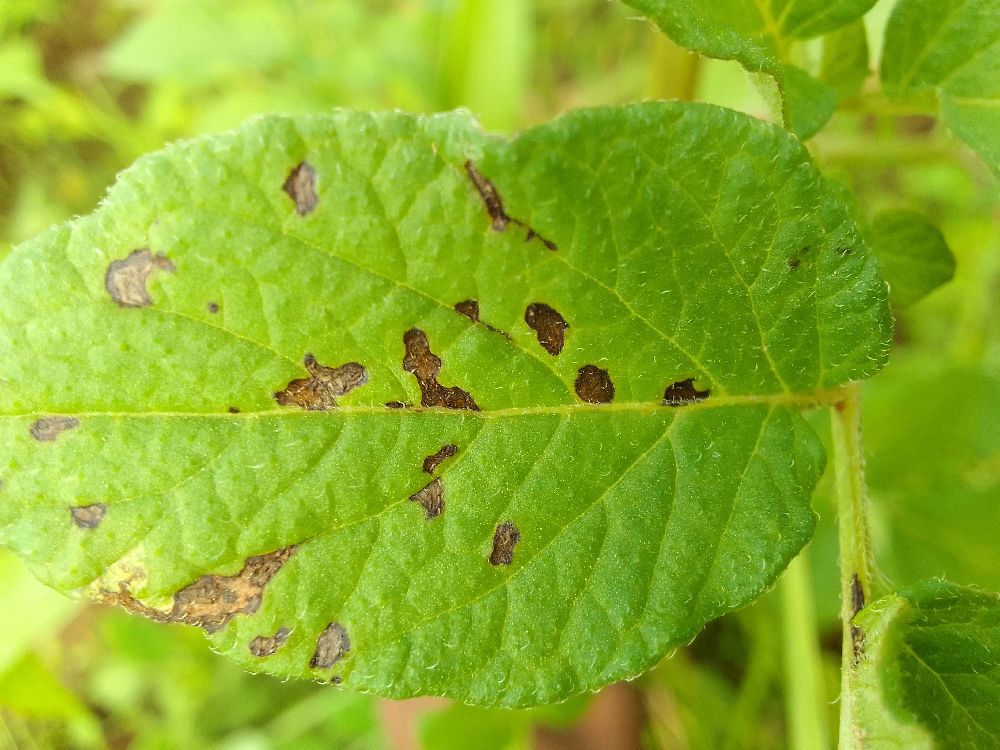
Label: Early blight